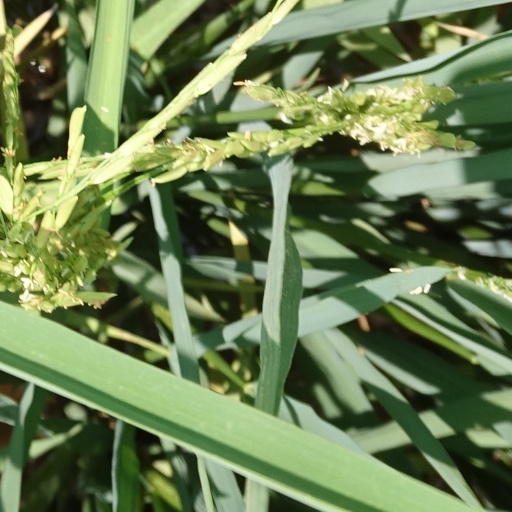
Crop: rice